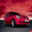
Label: automobile